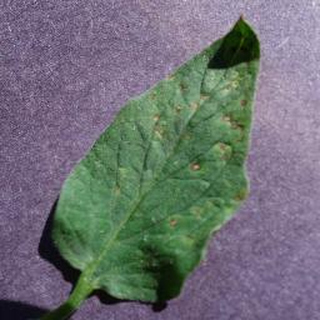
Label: tomato_septoria_leaf_spot